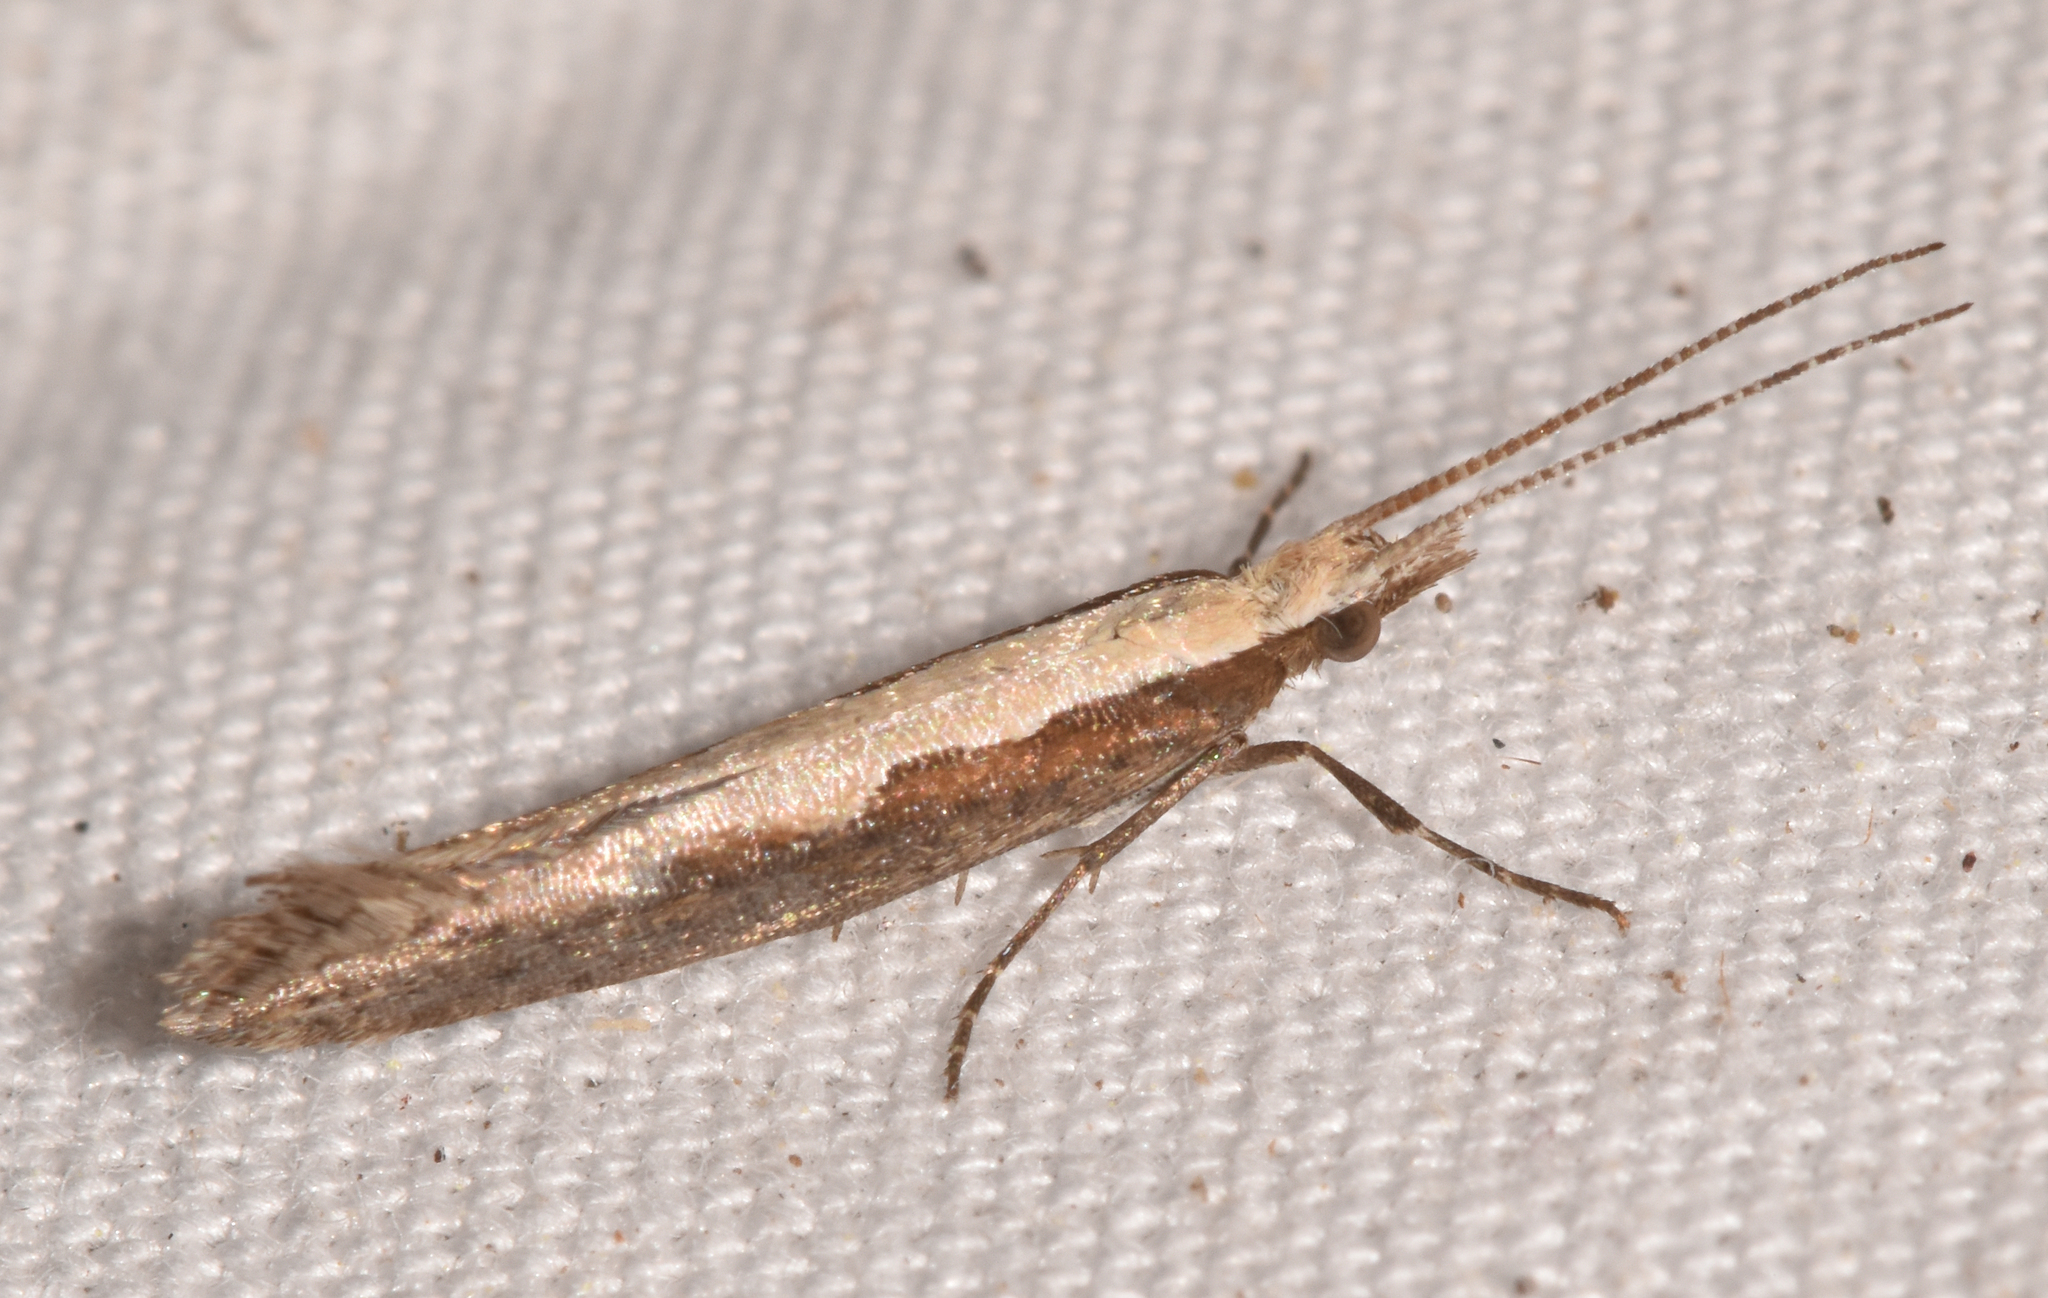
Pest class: diamondback_moth